Bebop and Rocksteady

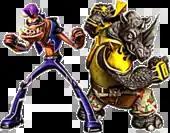
Rocksteady and Bebop as they appear in the 2012 animated series.

Bebop and Rocksteady appear in the 2012 incarnation, voiced by J. B. Smoove and Fred Tatasciore, respectively.